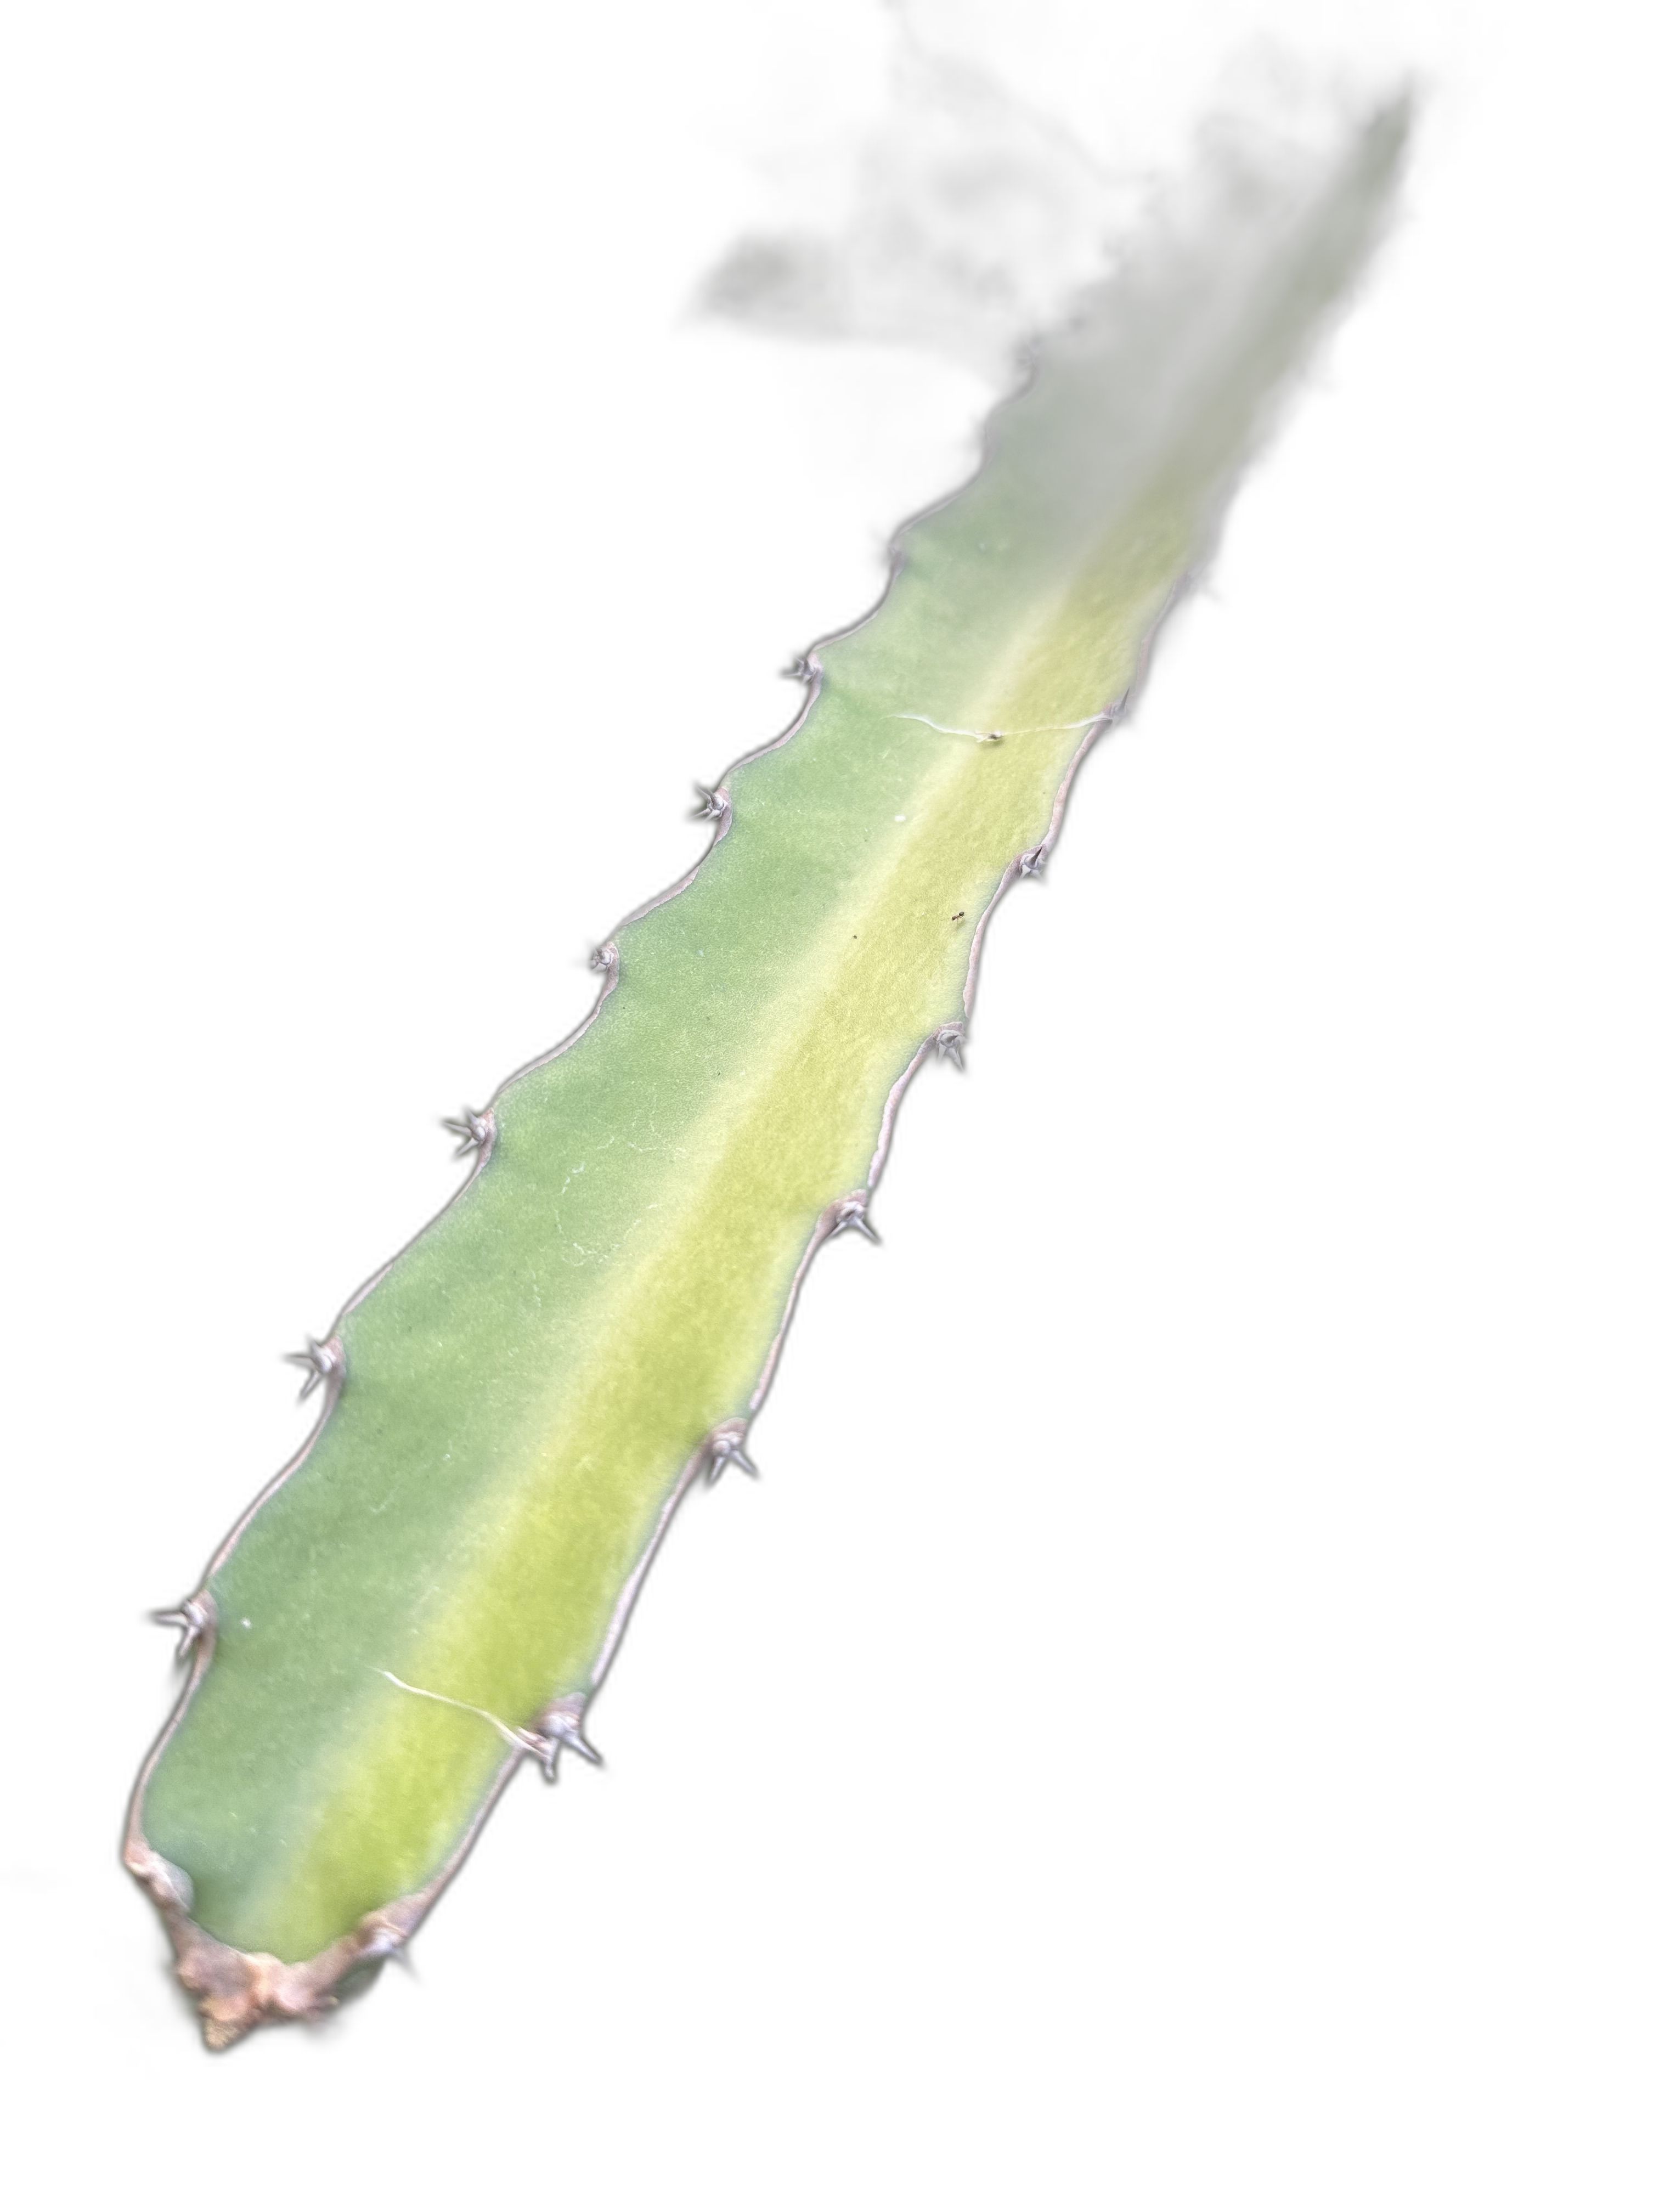
Label: Good leaf